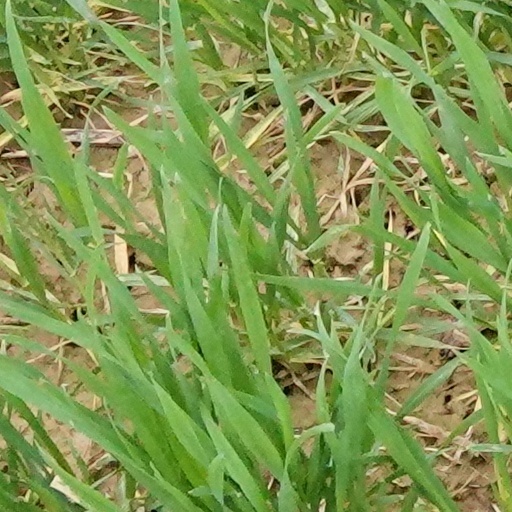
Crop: wheat